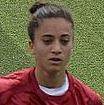
Age: 18